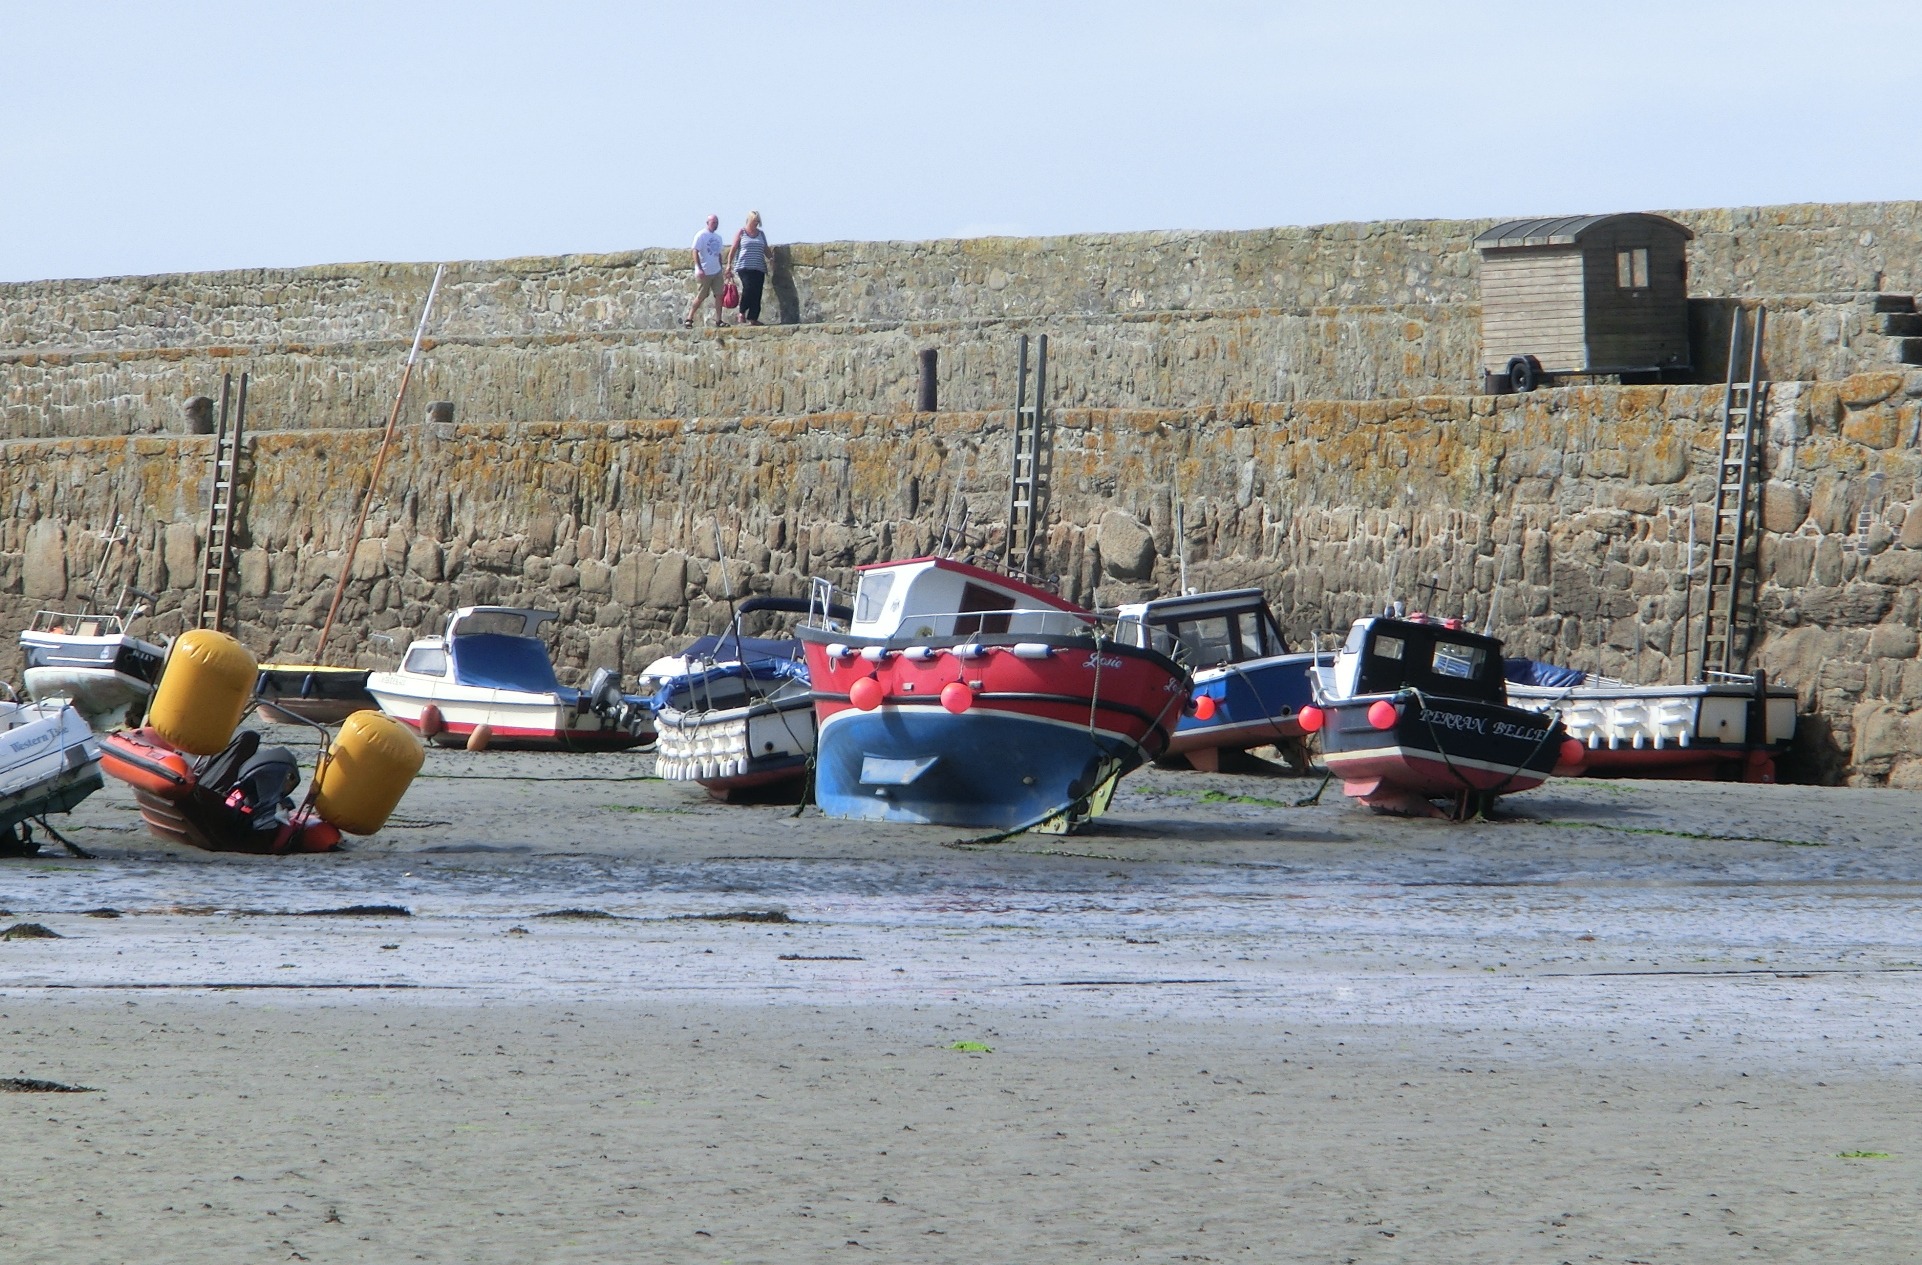
sea, sand, boat, wall, dry, vehicle, port, england, race, boating, boats, race track, cornwall, ebb, fishing boats